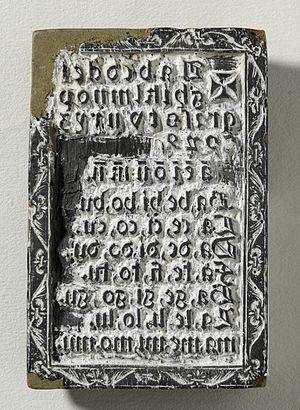
Barcelone (Biblioteca de Catalunya), Catalogne: Matrice d'un abécédaire du siècle XVI en bois de cerisier